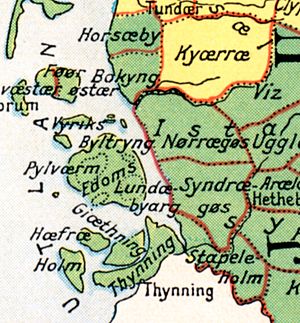
Bøking Herred
Bøking Herred i middelalderen
Gøs Herreder i Sydslesvig
Bøking Herred, Bökingharde eller Böökinghiird var et herred i Nordfrisland i Sydslesvig. Herredet hørte administrativ til de såkaldte Udlande i Sønderjylland, hvor friserne fra den sydlige Nordsøkyst havde bosat sig i 1100-tallet og hvor frisisk lov gjaldt, senere hørte herredet under Tønder Amt.